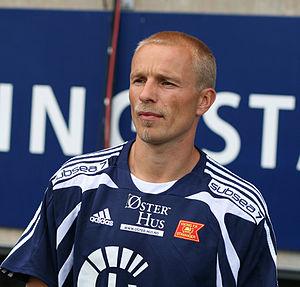
Roger Nilsen, né le 8 août 1969 à Tromsø, est un footballeur norvégien, qui évoluait au poste de défenseur à Sheffield United et en équipe de Norvège.